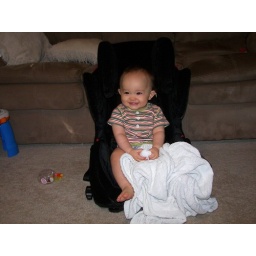
I got the best seat in the house, watching tv in my new recaro car seat